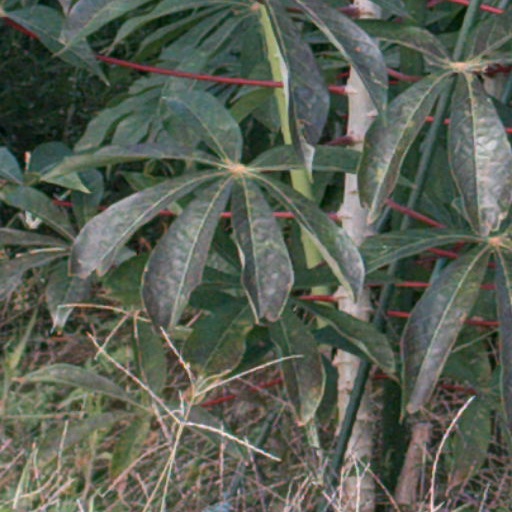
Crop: cassava